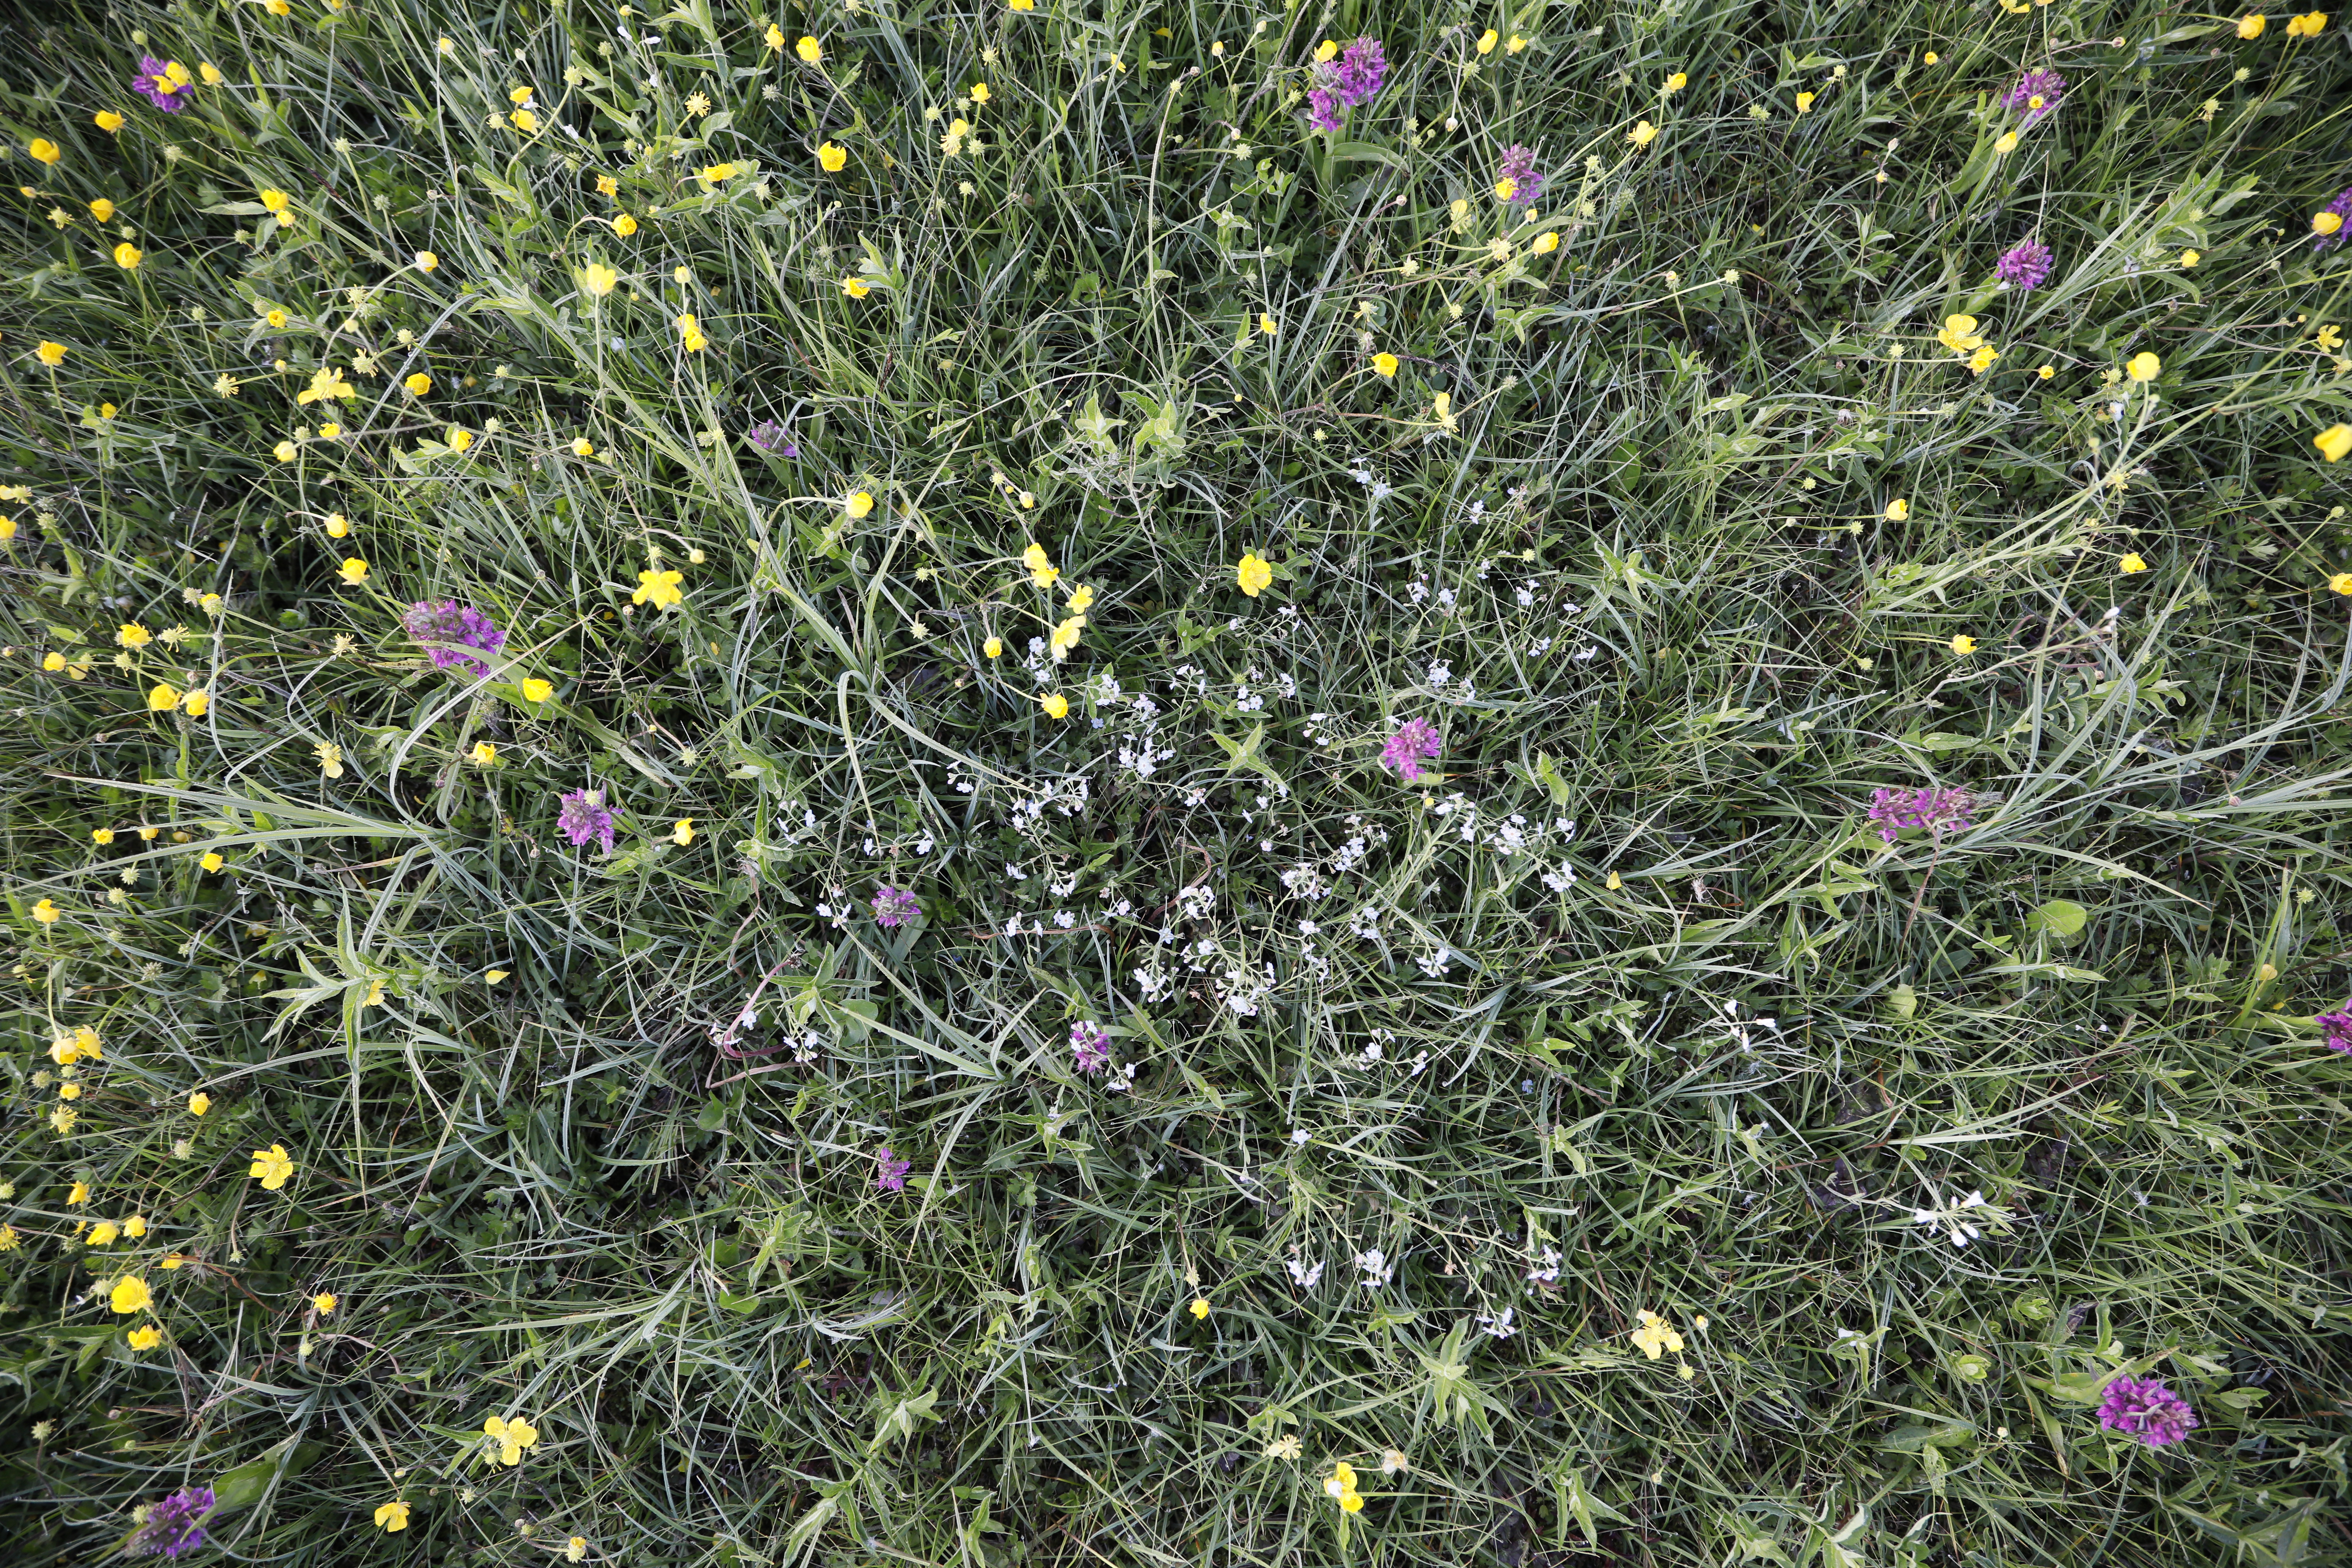
Plant species: Dactylorhiza praetermissa, Buttercup * (aggregate), Myosotis scorpioides, Cardamine pratensis